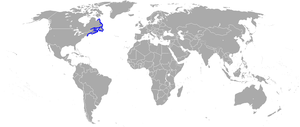
Pleuronectes putnami, communément appelé Plie lisse, est une espèce de poissons osseux de la famille des Pleuronectidae.